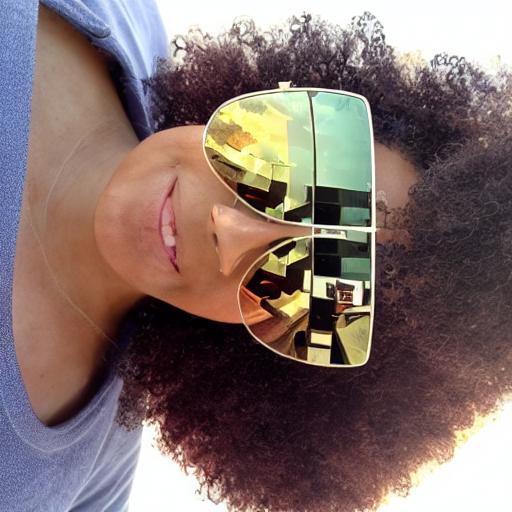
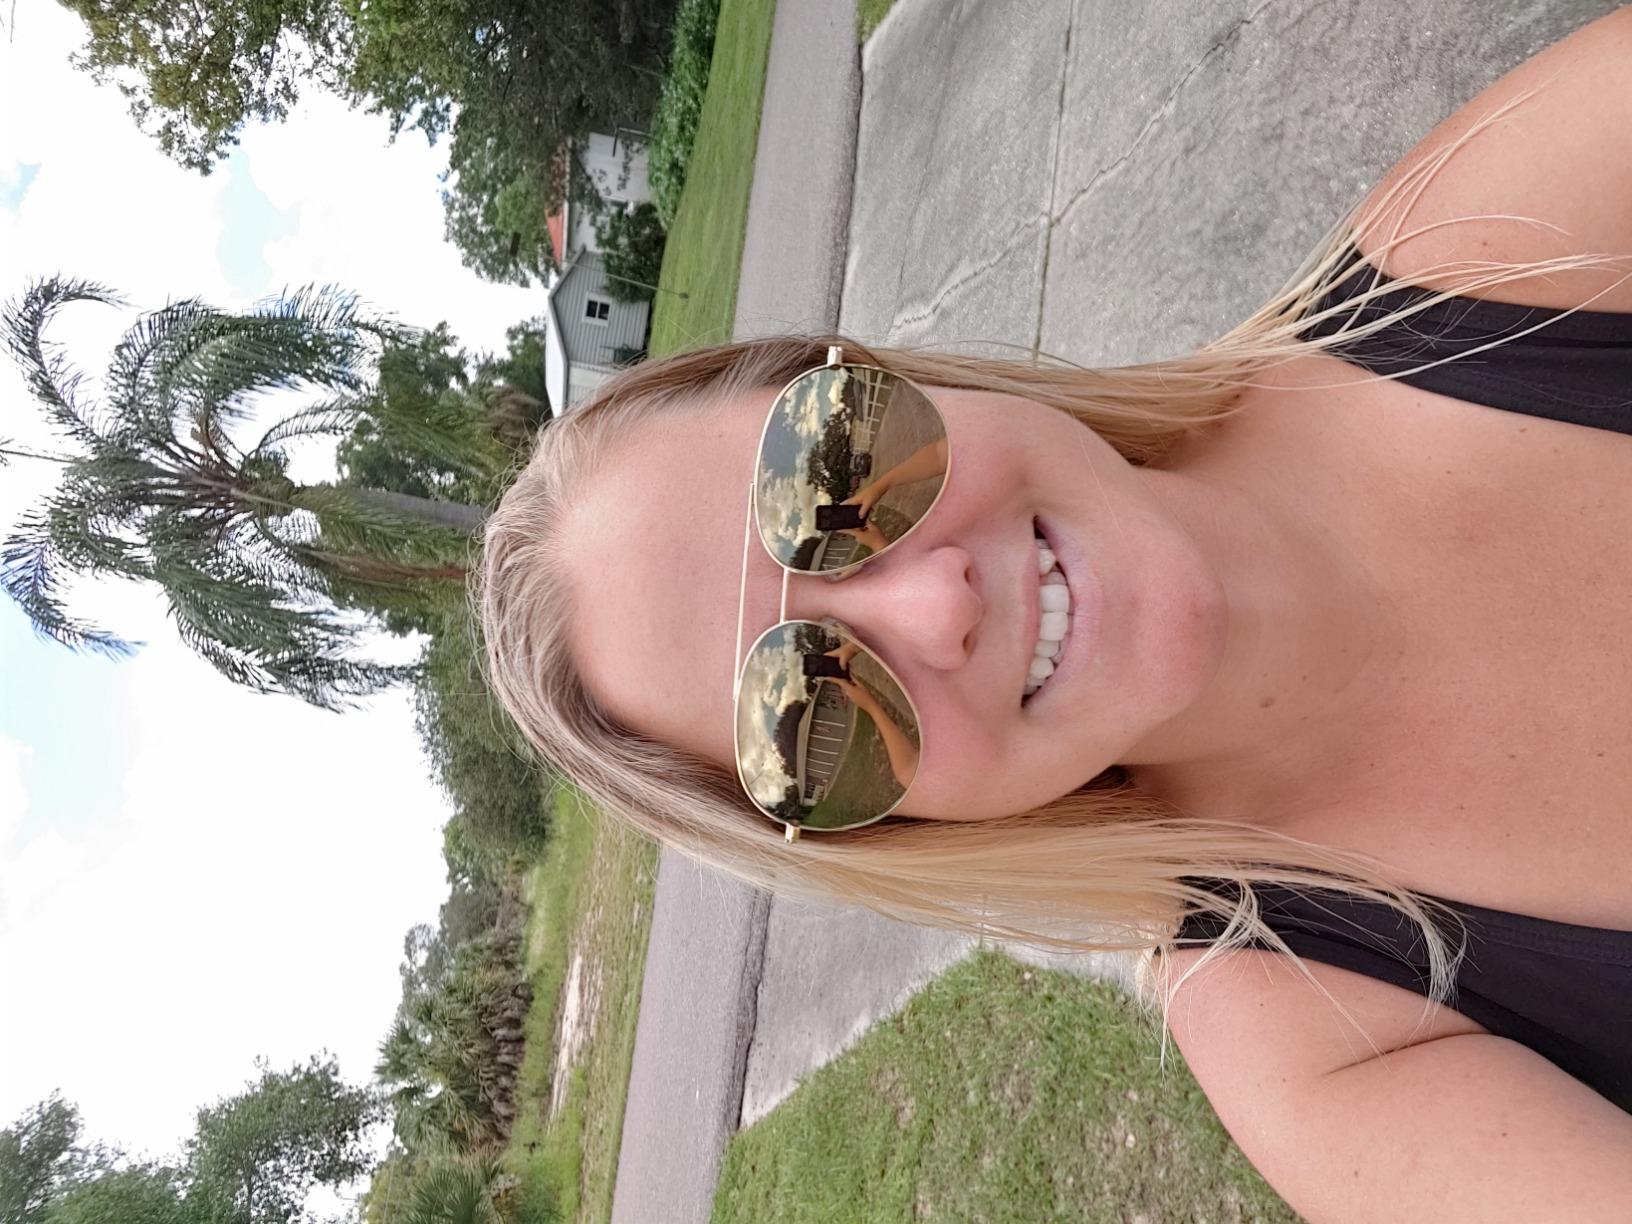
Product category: accessories_sunglasses
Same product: no